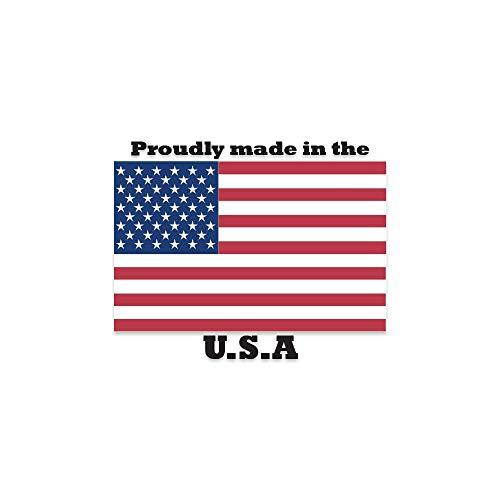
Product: SignMission Hot Fudge Sundae 48" Banner Concession Stand Food Truck Single Sided, Size: 18" X 48"
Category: Home & Kitchen | Home Décor | Kids' Room Décor | Wall Décor | Pennants & Banners
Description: Proudly Made In The USA – Buy with confidence from an American owned and operated company SignMission Banners are produced in our state-of-the-art facility in West Palm Beach, Florida, proudly made in the U. S. A.
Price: $18.99
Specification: ProductDimensions:18x48x0.1inches|ItemWeight:0.64ounces|ShippingWeight:9.1ounces(Viewshippingratesandpolicies)|Manufacturer:SignMission|ASIN:B07V6BYFCG|Itemmodelnumber:B-HotFudgeSundae19